List of mammals of Morocco

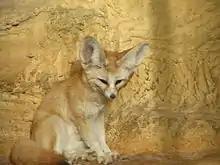
Fennec fox

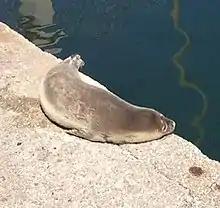
Mediterranean monk seal

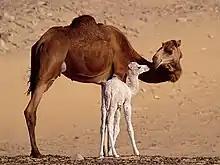
Dromedaries in Tarfaya

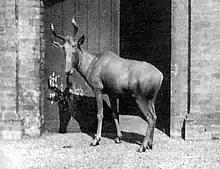
Bubal hartebeest, 1895

There are over 260 species of carnivorans, the majority of which feed primarily on meat. They have a characteristic skull shape and dentition.